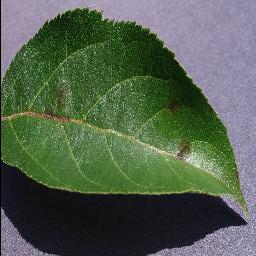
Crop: apple
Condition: scab